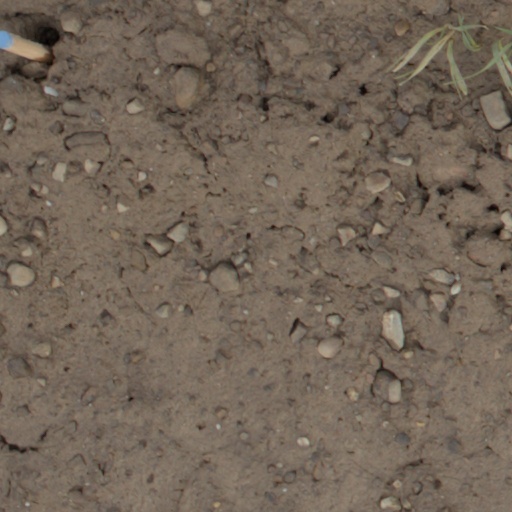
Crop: wheat